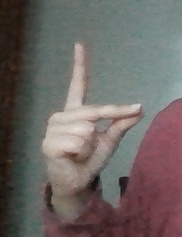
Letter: ta